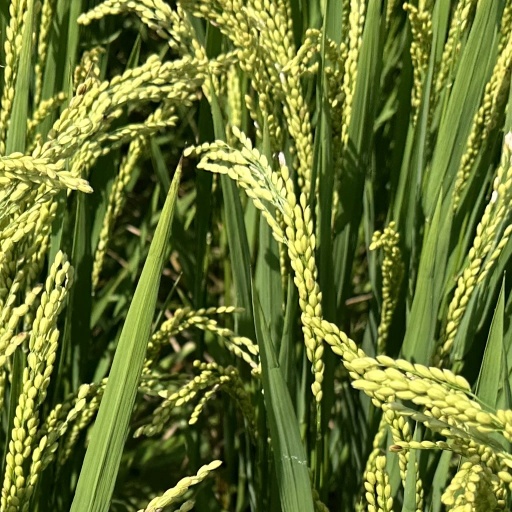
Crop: rice